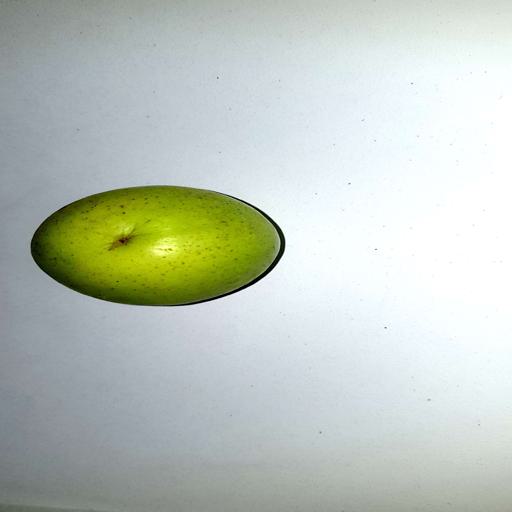
Label: healthy